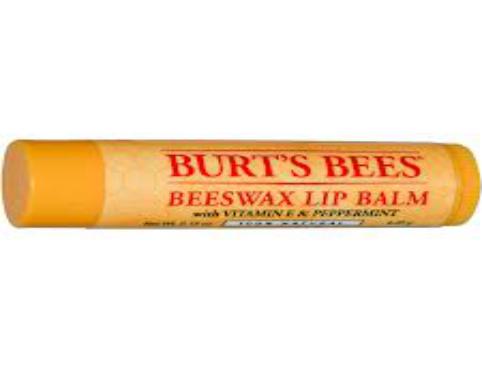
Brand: Burt's Bees
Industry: Necessities